The Left Handed Gun

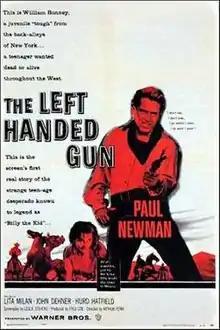
Theatrical release poster

The Left Handed Gun is a 1958 American Western film and the film directorial debut of Arthur Penn, starring Paul Newman as Billy the Kid and John Dehner as Pat Garrett.